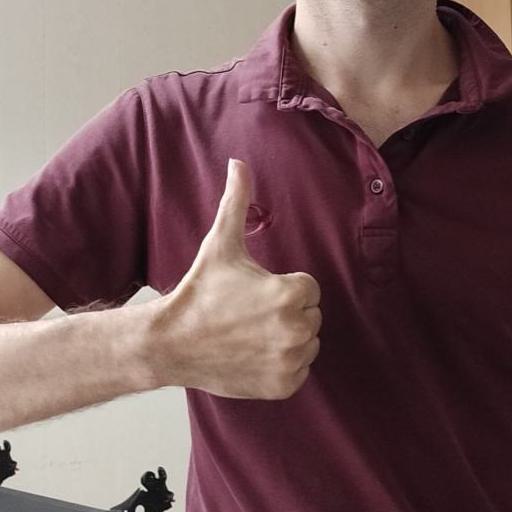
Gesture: like